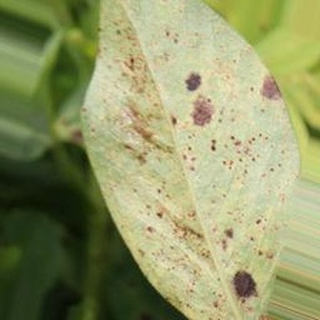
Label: groundnut_rust